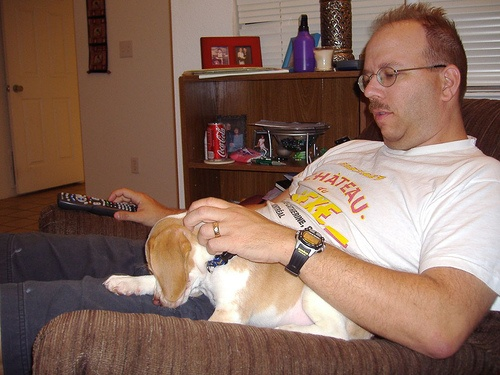
A man sitting in a chair petting a dog.
A man sitting in a chair petting a dog on its head.
A man watching television with his dog in his lap
Man sitting in a chair and scratching a dog.
A dog smells the pants of the man whose lap it is sitting on.